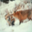
Label: fox